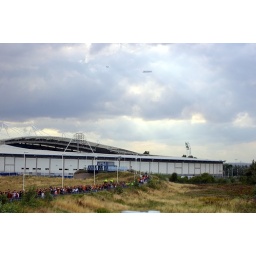
A ground in a field